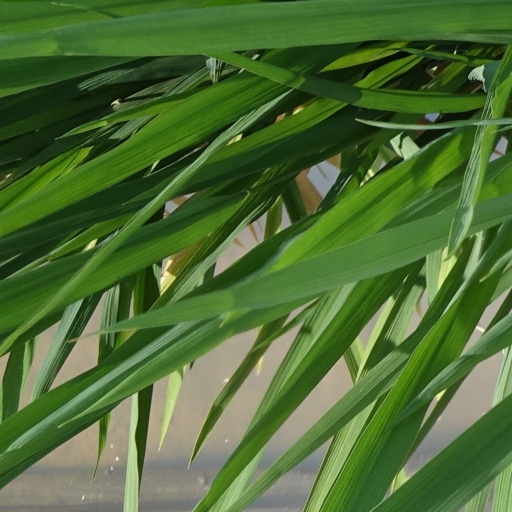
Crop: rice